John Nicholson (East India Company officer)

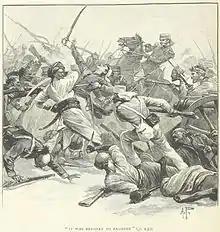
Nicholson led his troops to a significant victory over the sepoy army at the Battle of Najafgarh.

After replacing Neville Chamberlain as the commander of the Movable Column, Nicholson left Peshawar on 14 June with his personal bodyguard of frontier horsemen, who took no pay and served the British only through a personal devotion to their commander. Nicholson's first act as commander was to disarm any native regiments in his column that he suspected of disloyalty. On 11 July, Nicholson managed to intercept a force of mutineers that had risen at Sialkot and murdered their British officers and civilians. After he had defeated them in battle, the mutineers retreated to an island on the Ravi River and Nicholson was forced to wait until 15 July before he could gather enough boats to launch an attack on the island. Nicholson's attack gained complete surprise and the British soon overwhelmed and routed the remaining sepoys. The column reached Delhi on 14 August, providing much-needed support to the besieging British force. Nicholson found the British forces at Delhi to be in a sorry state, with many sick and wounded and demoralized from the ineffectual leadership of Colonel Archdale Wilson. However, Nicholson's already legendary status with dealing with the mutiny proved a major boost to the British troops who believed the young and aggressive Nicholson to be the antithesis to their old and weary commanders who had mismanaged the outbreak of the mutiny.